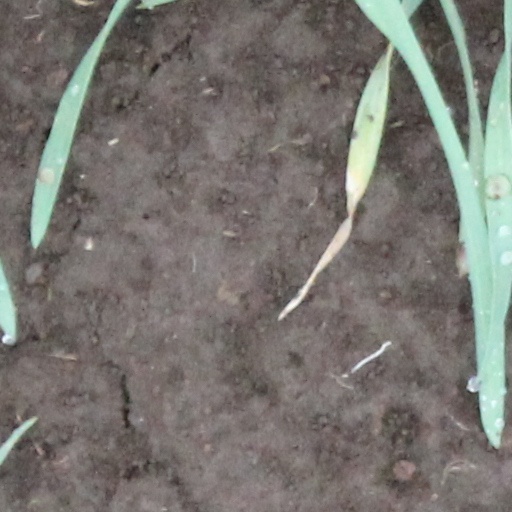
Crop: wheat